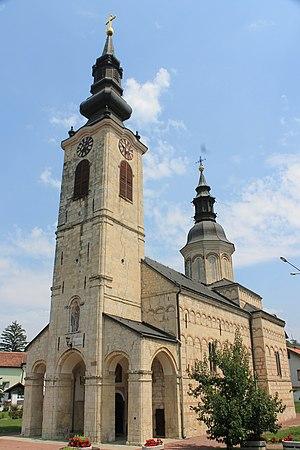
L'église de la Nativité-de-la-Mère-de-Dieu de Sremska Kamenica est une église orthodoxe serbe située à Sremska Kamenica en Serbie, dans la municipalité de Petrovaradin et sur le territoire de la Ville de Novi Sad. Construite entre 1737 et 1758, elle est inscrite sur la liste des monuments culturels de grande importance de la République de Serbie.
L'éparchie de Syrmie est une éparchie, c'est-à-dire une circonscription de l'Église orthodoxe serbe. Elle se trouve au sud-ouest de la province de Voïvodine, en Serbie. Son siège se trouve à Sremski Karlovci. En 2006, elle est administrée par l'évêque Vasilije.
Cet article recense les monuments culturels de la Ville de Novi Sad dans le district de Bačka méridionale en Serbie.